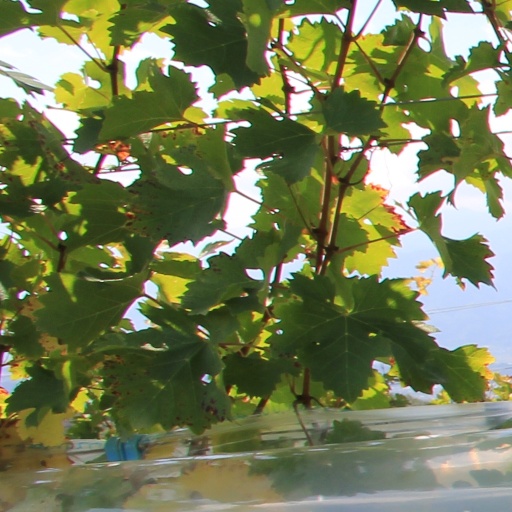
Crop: grape